Dead or Alive 2

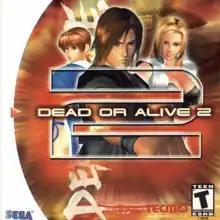
North American Dreamcast cover art featuring Ein (center), Kasumi (left), and Tina (right)

is a 1999 fighting game developed by Team Ninja and published by Tecmo for arcades. Initially only released in Japan, it was later released worldwide and was ported to the Dreamcast and PlayStation 2 home systems in 2000. It is the second main entry in the "Dead or Alive" fighting series following the original "Dead or Alive" (1996). Several enhanced editions of the game were released, including the updates Dead or Alive 2 Millennium for arcades and Dead or Alive 2 Hardcore or Dead or Alive 2 Hard*Core for the PS2.